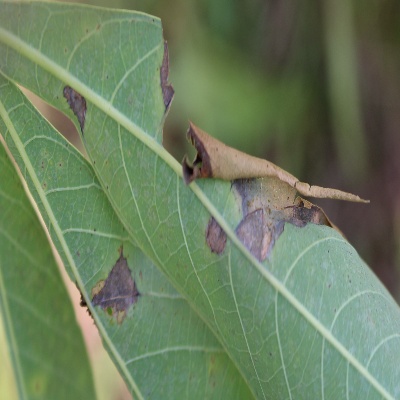
Crop: Cassava
Condition: bacterial blight